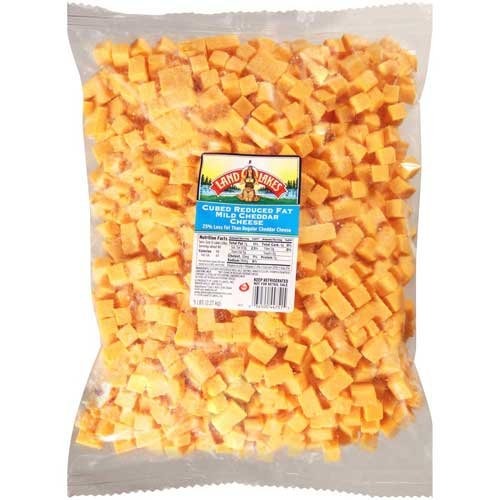
Item Name: Land O Lakes Mild Reduced Fat Yellow Cheddar Cheese Cube, 5 Pound -- 4 per case.
Bullet Point 1: Special Orders CANNOT be cancelled, returned or refunded.
Bullet Point 2: Important - Refrigerated items are perishable and tend to have short shelf lives - some of these can be as little as two weeks from the date of receipt - if you are ordering a large quantity, or are otherwise concerned about expiration dates, consider a frozen product.
Bullet Point 3: Ships refrigerated, CANNOT be cancelled after being processed.
Product Description: Land O Lakes Mild Reduced Fat Yellow Cheddar Cheese Cube, 5 Pound -- 4 per case. Mild Reduced Fat Yellow Cheddar. 4/5 Pound Country of Origin: United States
Value: 4.0
Unit: Count

Price: 197.44